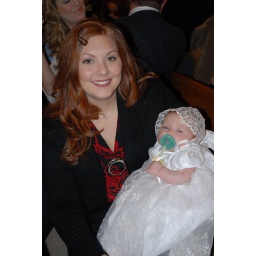
Mikaela's christening dress was over 2 feet long! She resembled an adorable, fluffy, white cupcake!